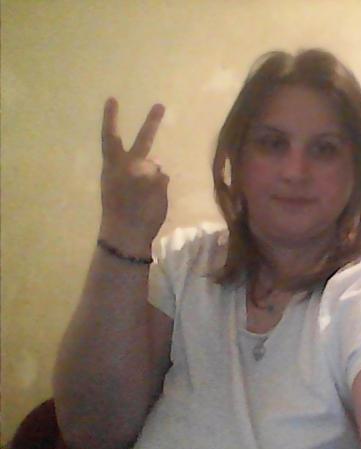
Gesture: peace_inverted